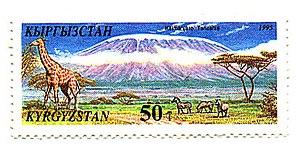
Le Kilimandjaro ou Kilimanjaro est une montagne située dans le Nord-Est de la Tanzanie et composée de trois volcans : le Shira à l'ouest, culminant à 3 962 mètres d'altitude, le Mawenzi à l'est, s'élevant à 5 149 mètres d'altitude, et le Kibo, le plus récent géologiquement, situé entre les deux autres et dont le pic Uhuru à 5 891,8 mètres d'altitude constitue le point culminant de l'Afrique. Outre cette caractéristique, le Kilimandjaro est connu pour sa calotte glaciaire sommitale en phase de retrait accéléré depuis le début du XXᵉ siècle et qui devrait disparaître totalement d'ici 2030 à 2050. La baisse des précipitations neigeuses qui en est responsable est souvent attribuée au réchauffement climatique mais la déforestation est également un facteur majeur. Ainsi, malgré la création du parc national en 1973 et alors même qu'elle joue un rôle essentiel dans la régulation bioclimatique du cycle de l'eau, la ceinture forestière continue à se resserrer.